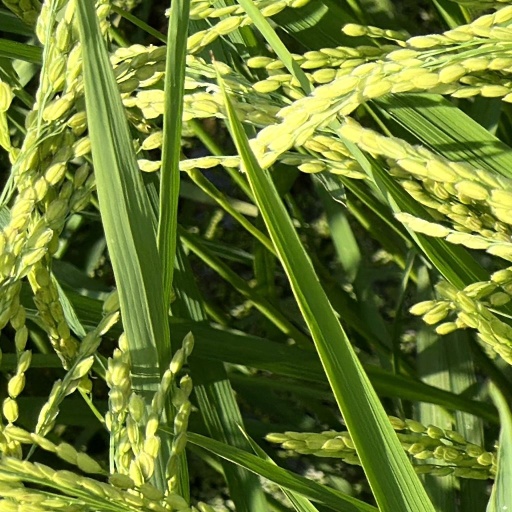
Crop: rice